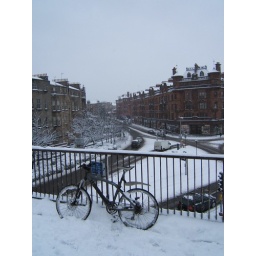
I went out to play in the snow on my bike with civilian road slick tyres (wholly inappropriate!)